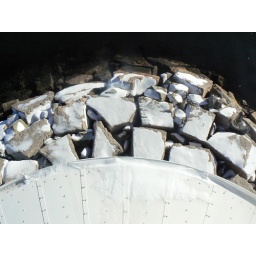
Granite rock was placed around the base of the lighthouse in the 1930s to protect the structure from ice.